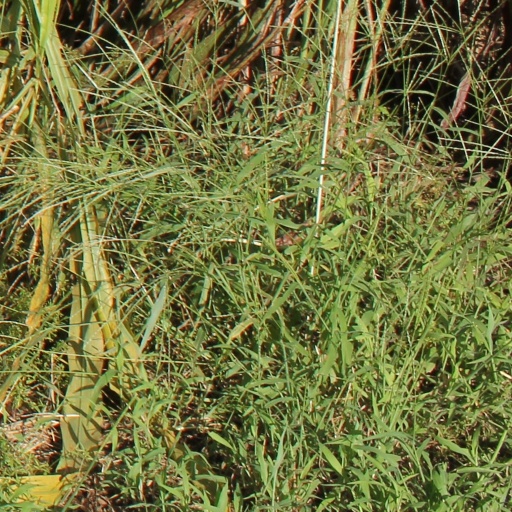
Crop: sorghum